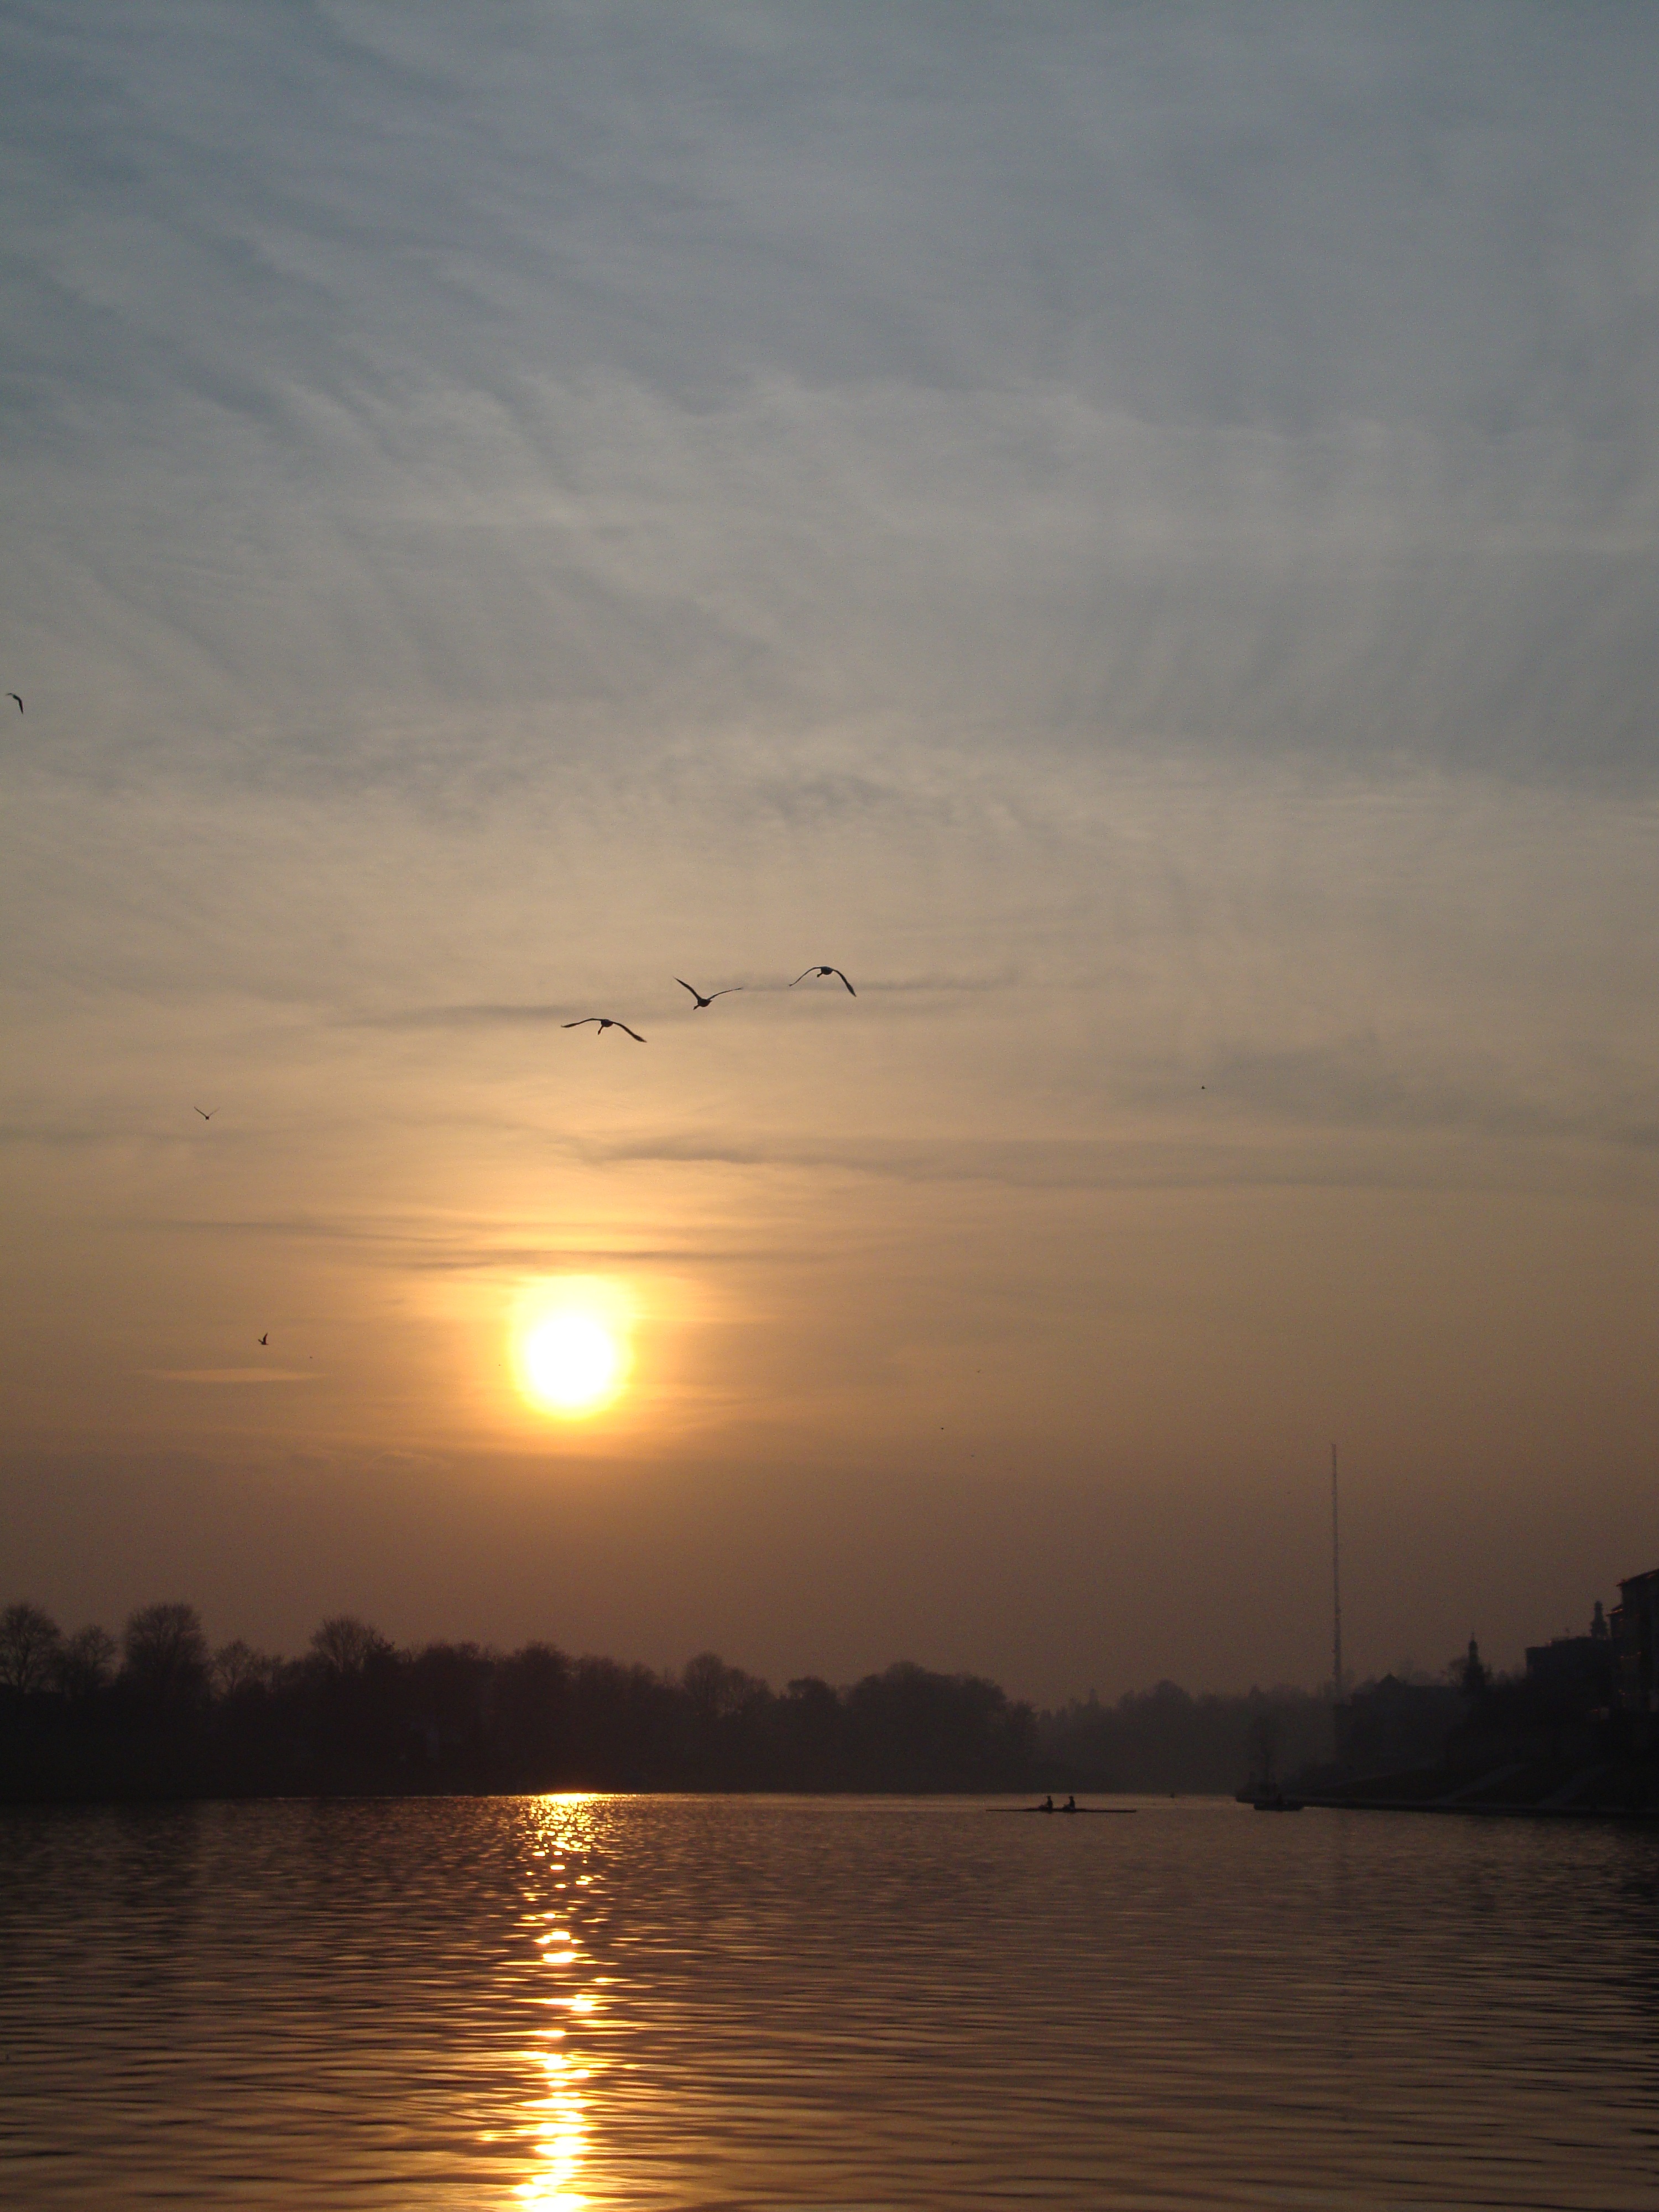
landscape, sea, water, nature, horizon, cloud, sky, sun, sunrise, sunset, sunlight, morning, dawn, river, dusk, evening, reflection, birds, beauty, afterglow, atmospheric phenomenon